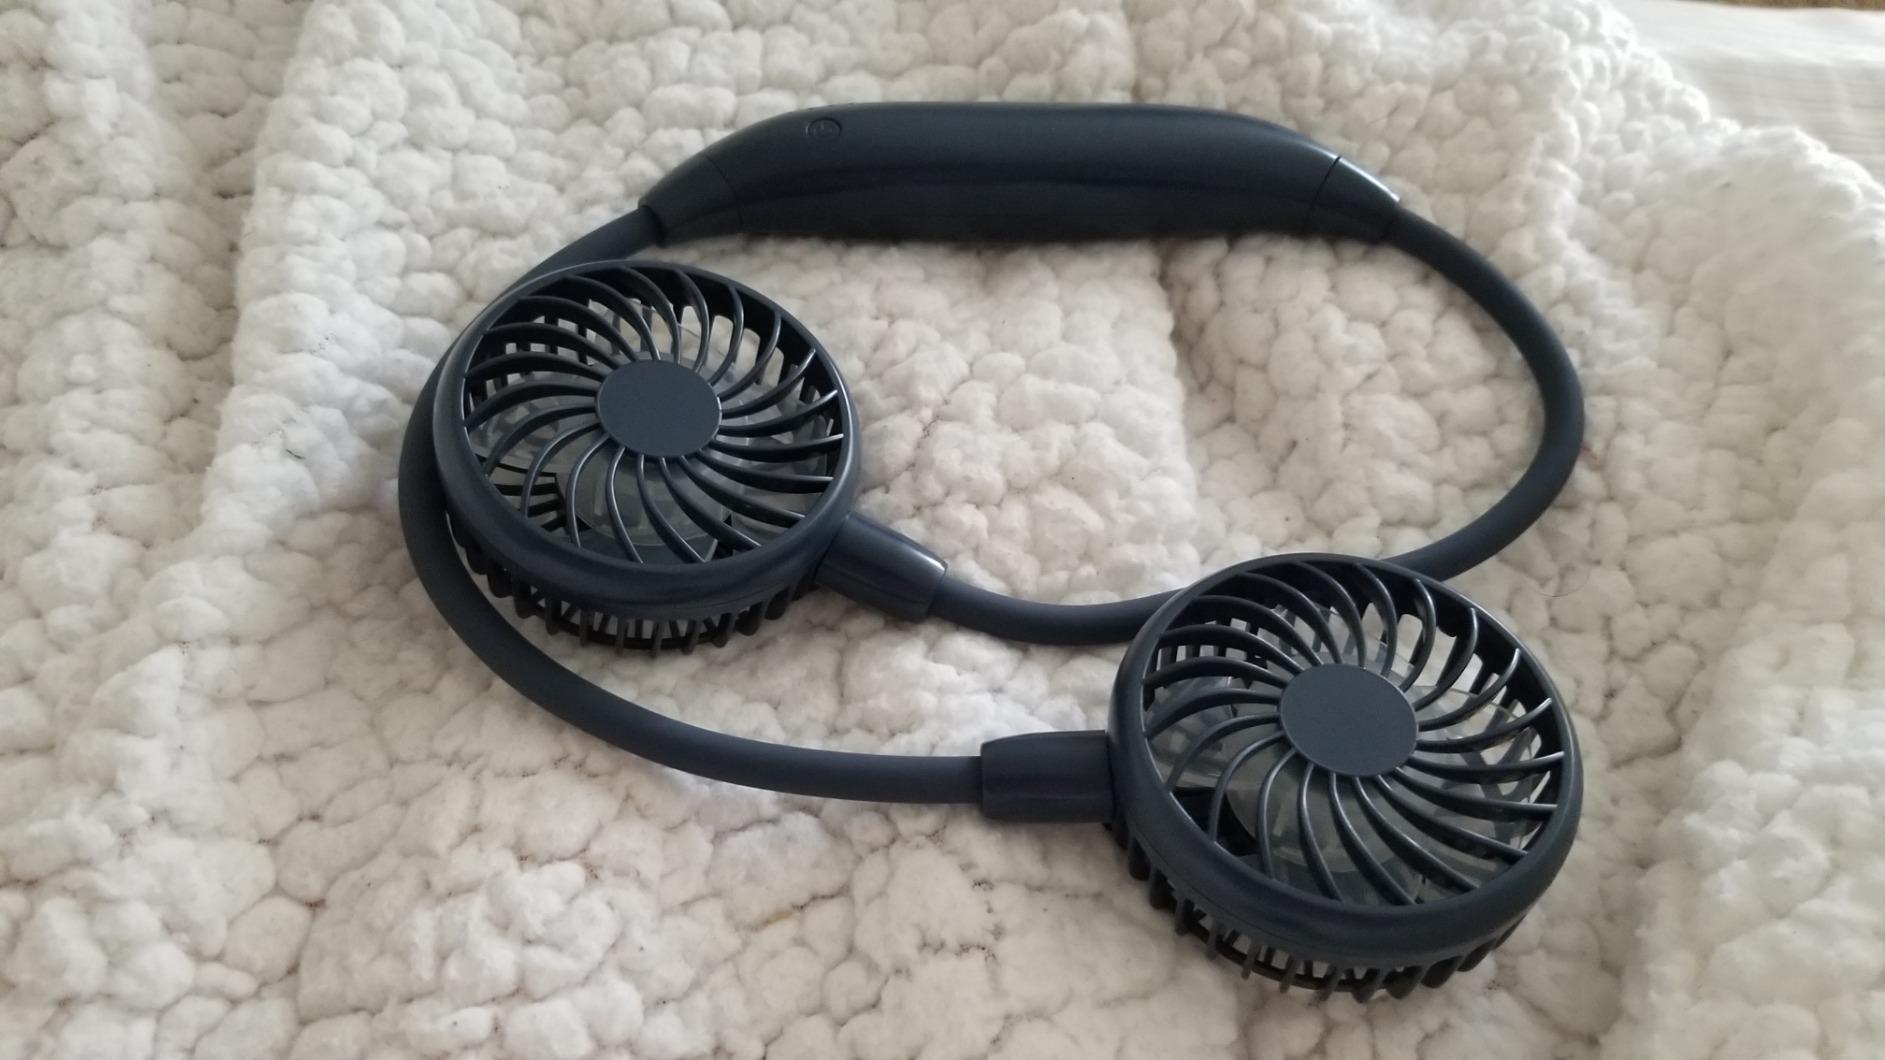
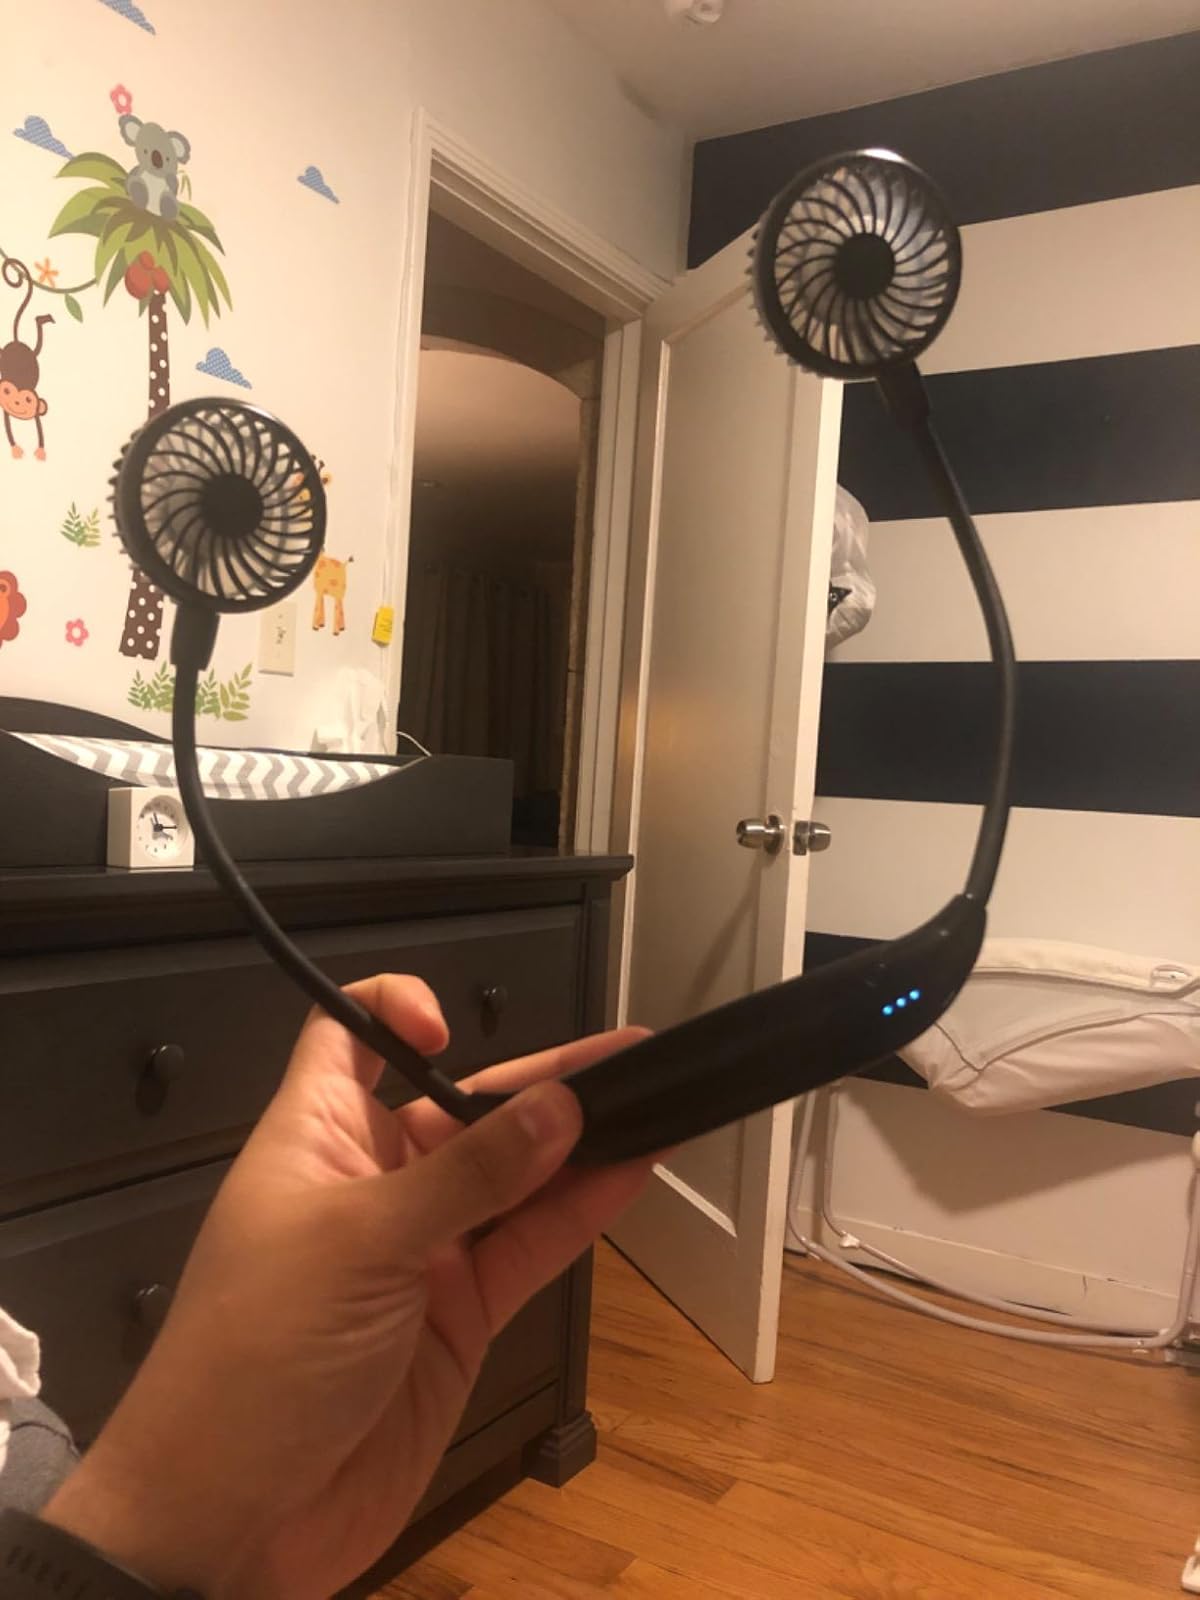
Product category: fan
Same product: no